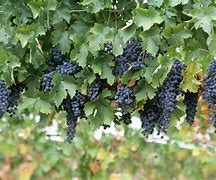
Label: grape